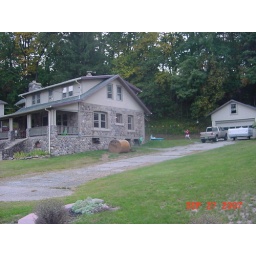
this is where the oil tank was in the ground in relation to the house